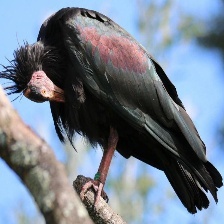
Species: BALD IBIS
Scientific name: GERONTICUS EREMITA